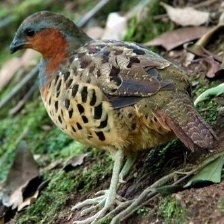
Species: CHINESE BAMBOO PARTRIDGE
Scientific name: BAMBUSICOLA THORACICUS
ImageNet parent category: partridge